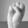
ASL letter: S